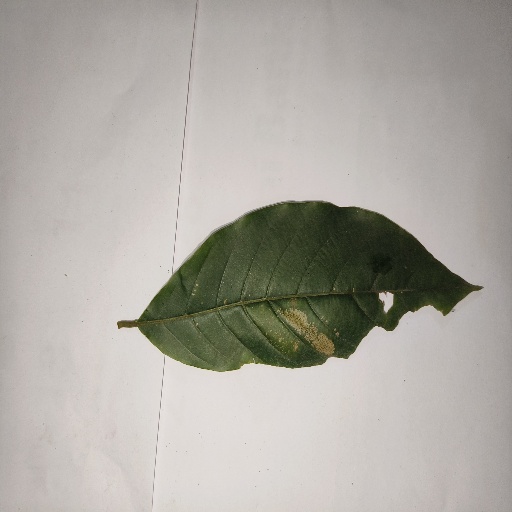
Species: HariTaki
Leaf condition: Bacterial Spot